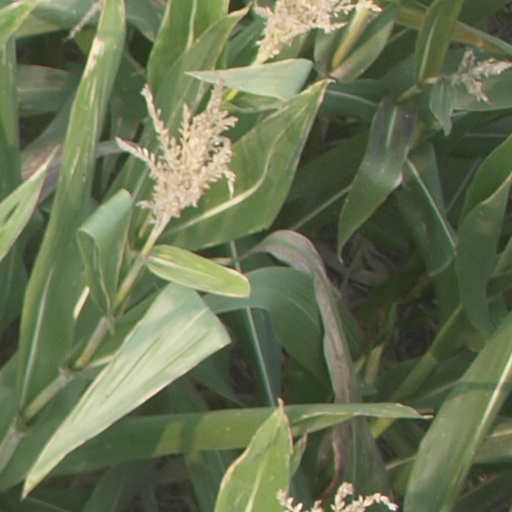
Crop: maize; corn